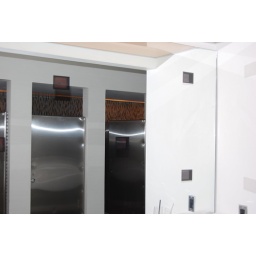
A wider shot, you can see more of the little video screens in the bathroom mirror.